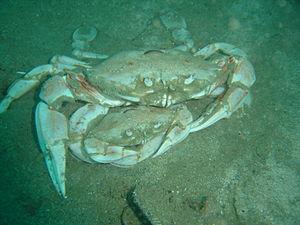
La province de Santa Cruz est une province de l'Argentine, qui se trouve en Patagonie, dans le sud du pays. Sa capitale est la ville de Río Gallegos.
La province de Chubut est une province de l’Argentine, située en Patagonie, entre les 42ᵉ et 46ᵉ parallèles sud.